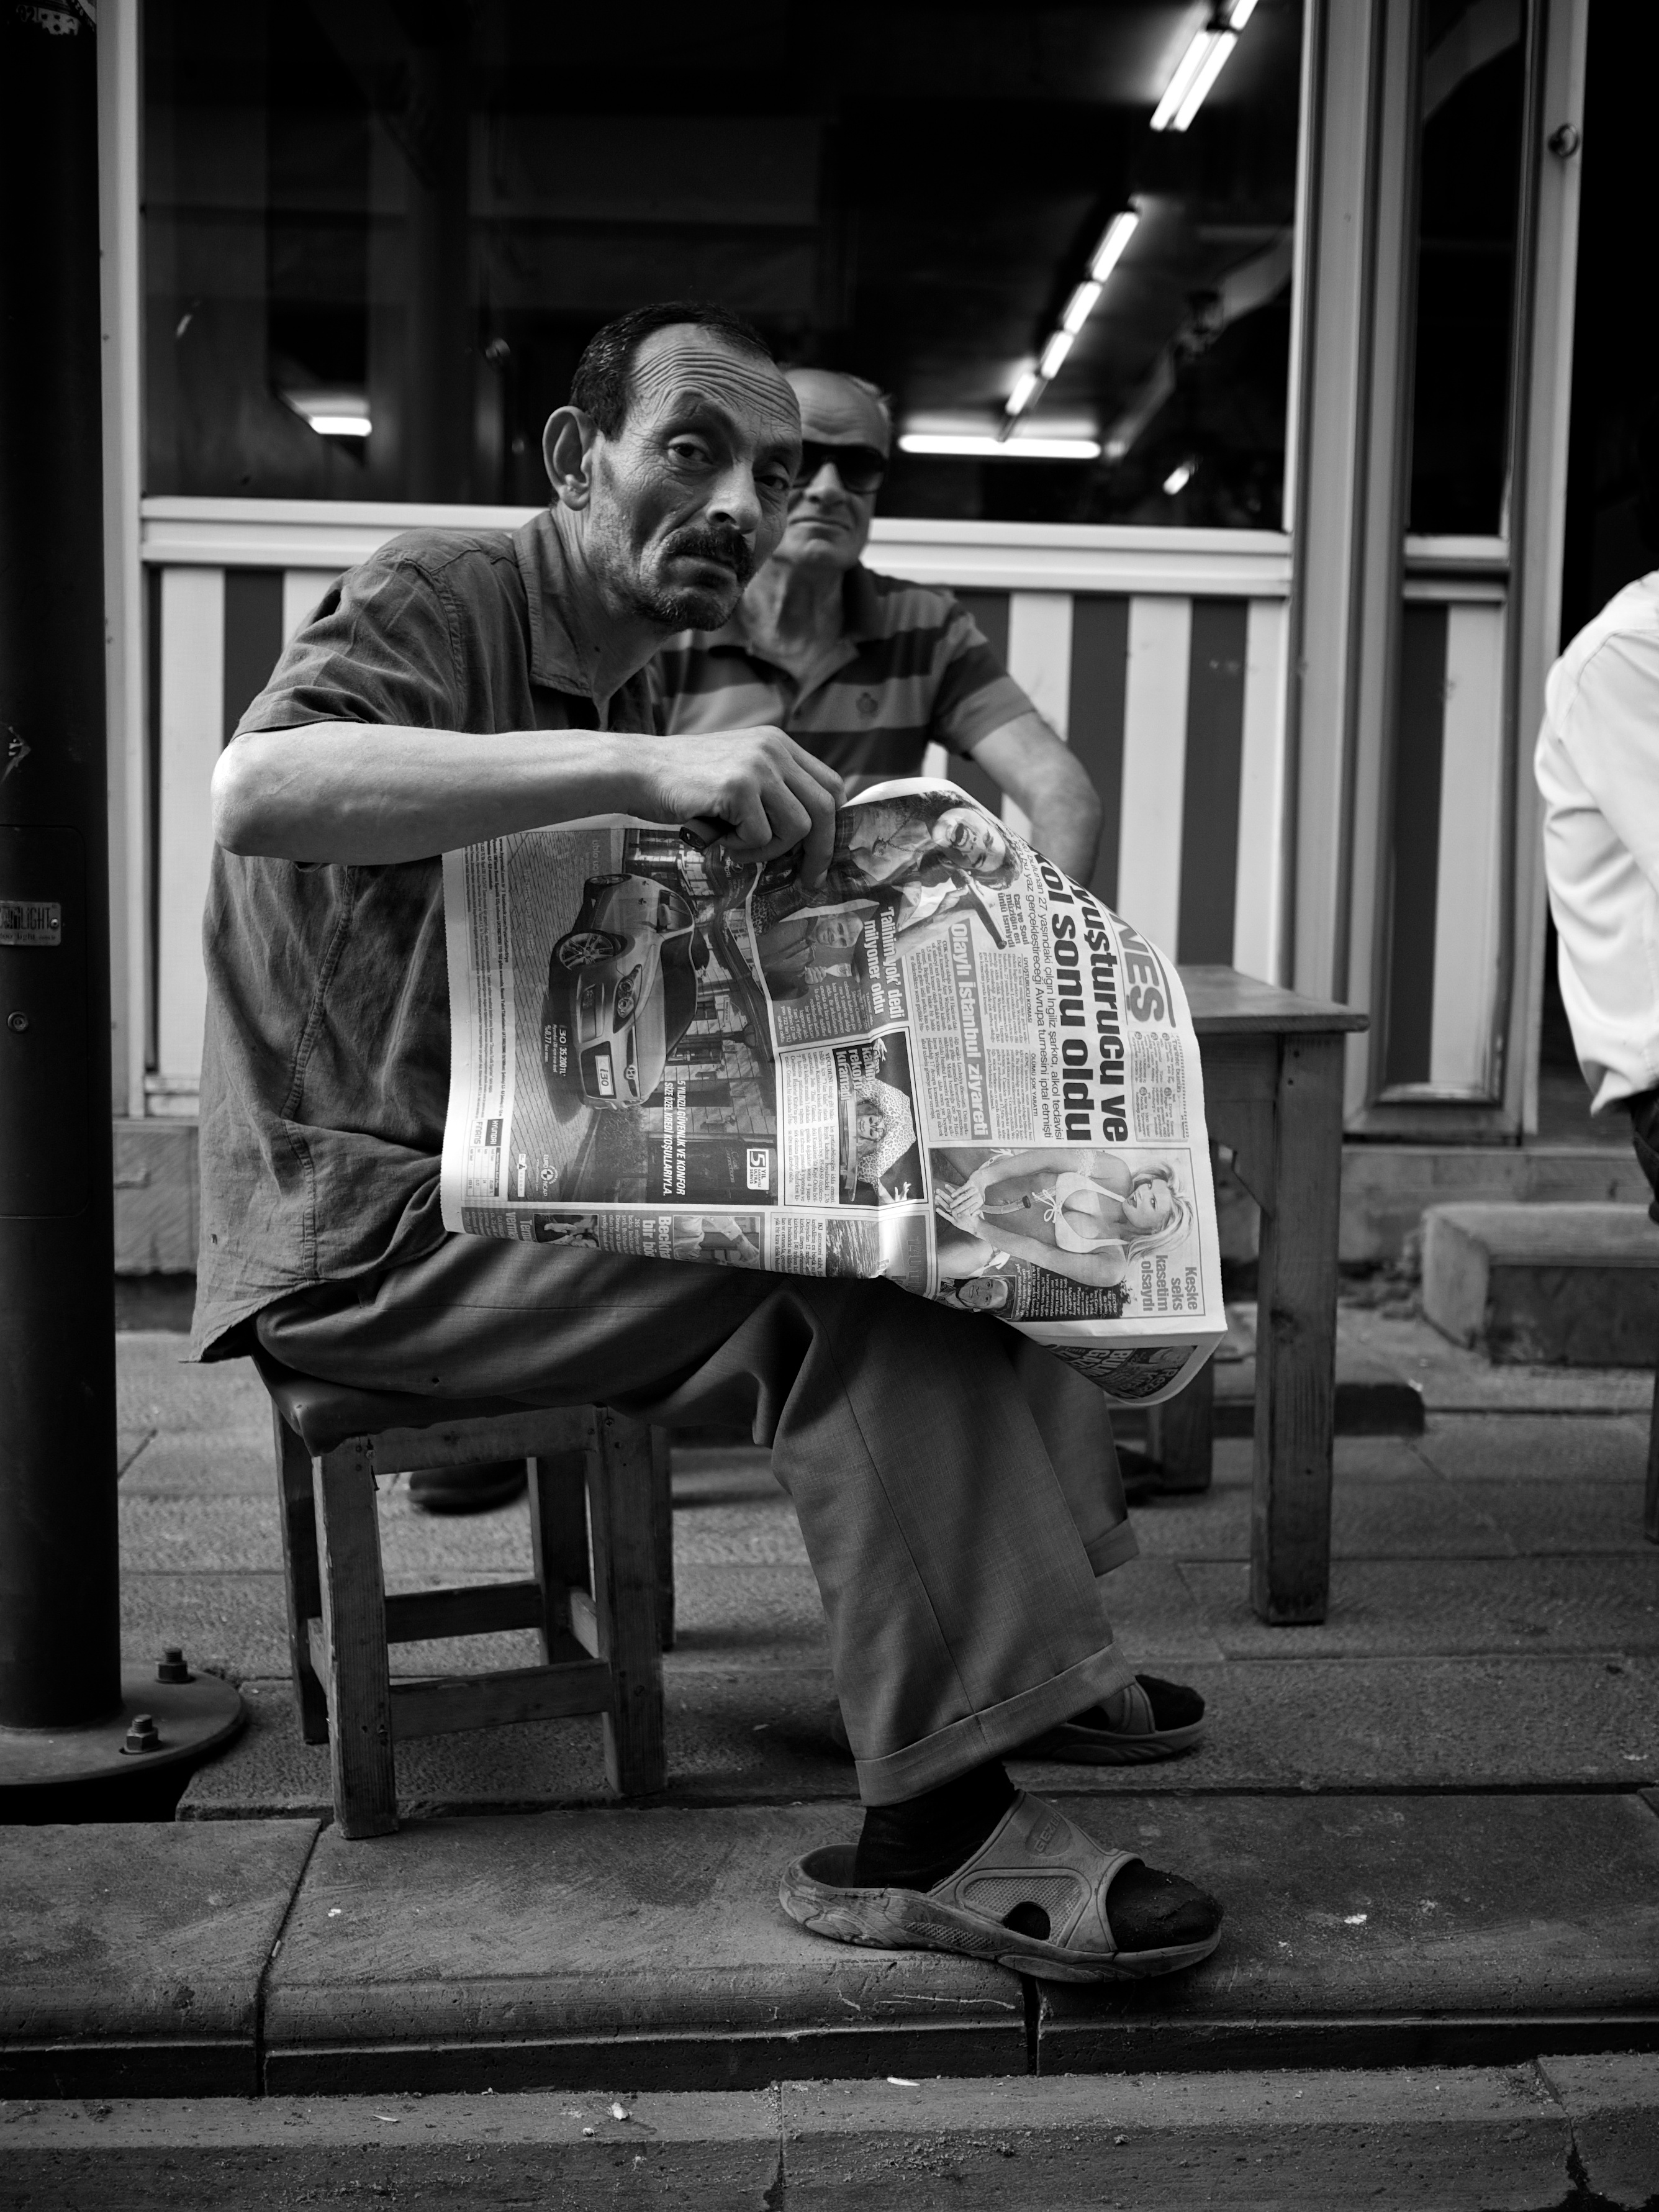
black and white, road, white, street, photography, ebook, sitting, training, black, monochrome, streetphotography, flickr, thomas, video, infrastructure, olympus, photograph, omd, fuji, leica, monochrom, leuthard, hcb, thomasleuthard, streettogs, monochrome photography, film noir, human positions